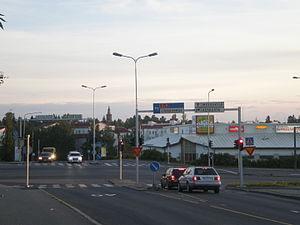
Pappila est un quartier de Tampere en Finlande.